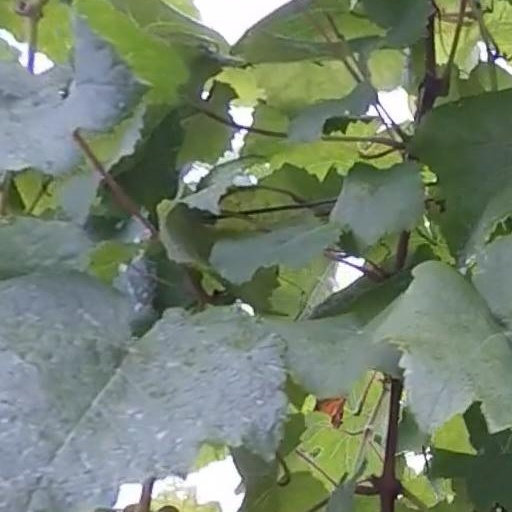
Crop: grape